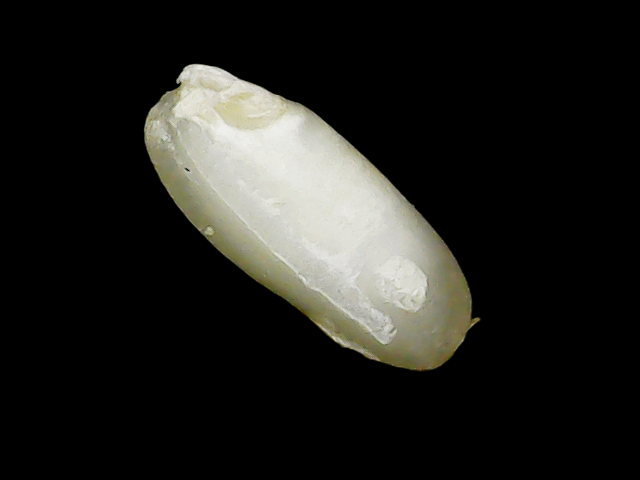
Rice variety: Binadhan24